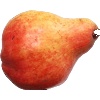
Label: images